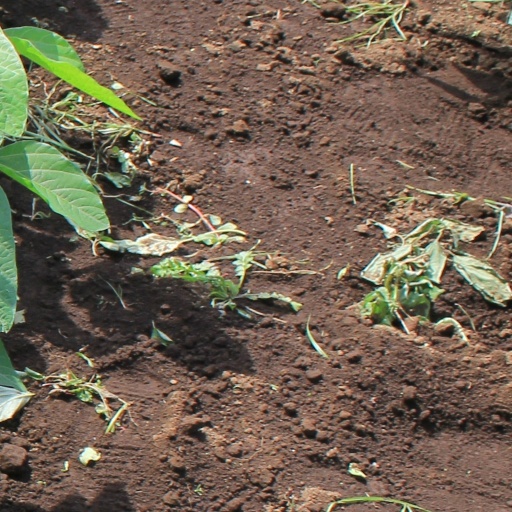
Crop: soybean